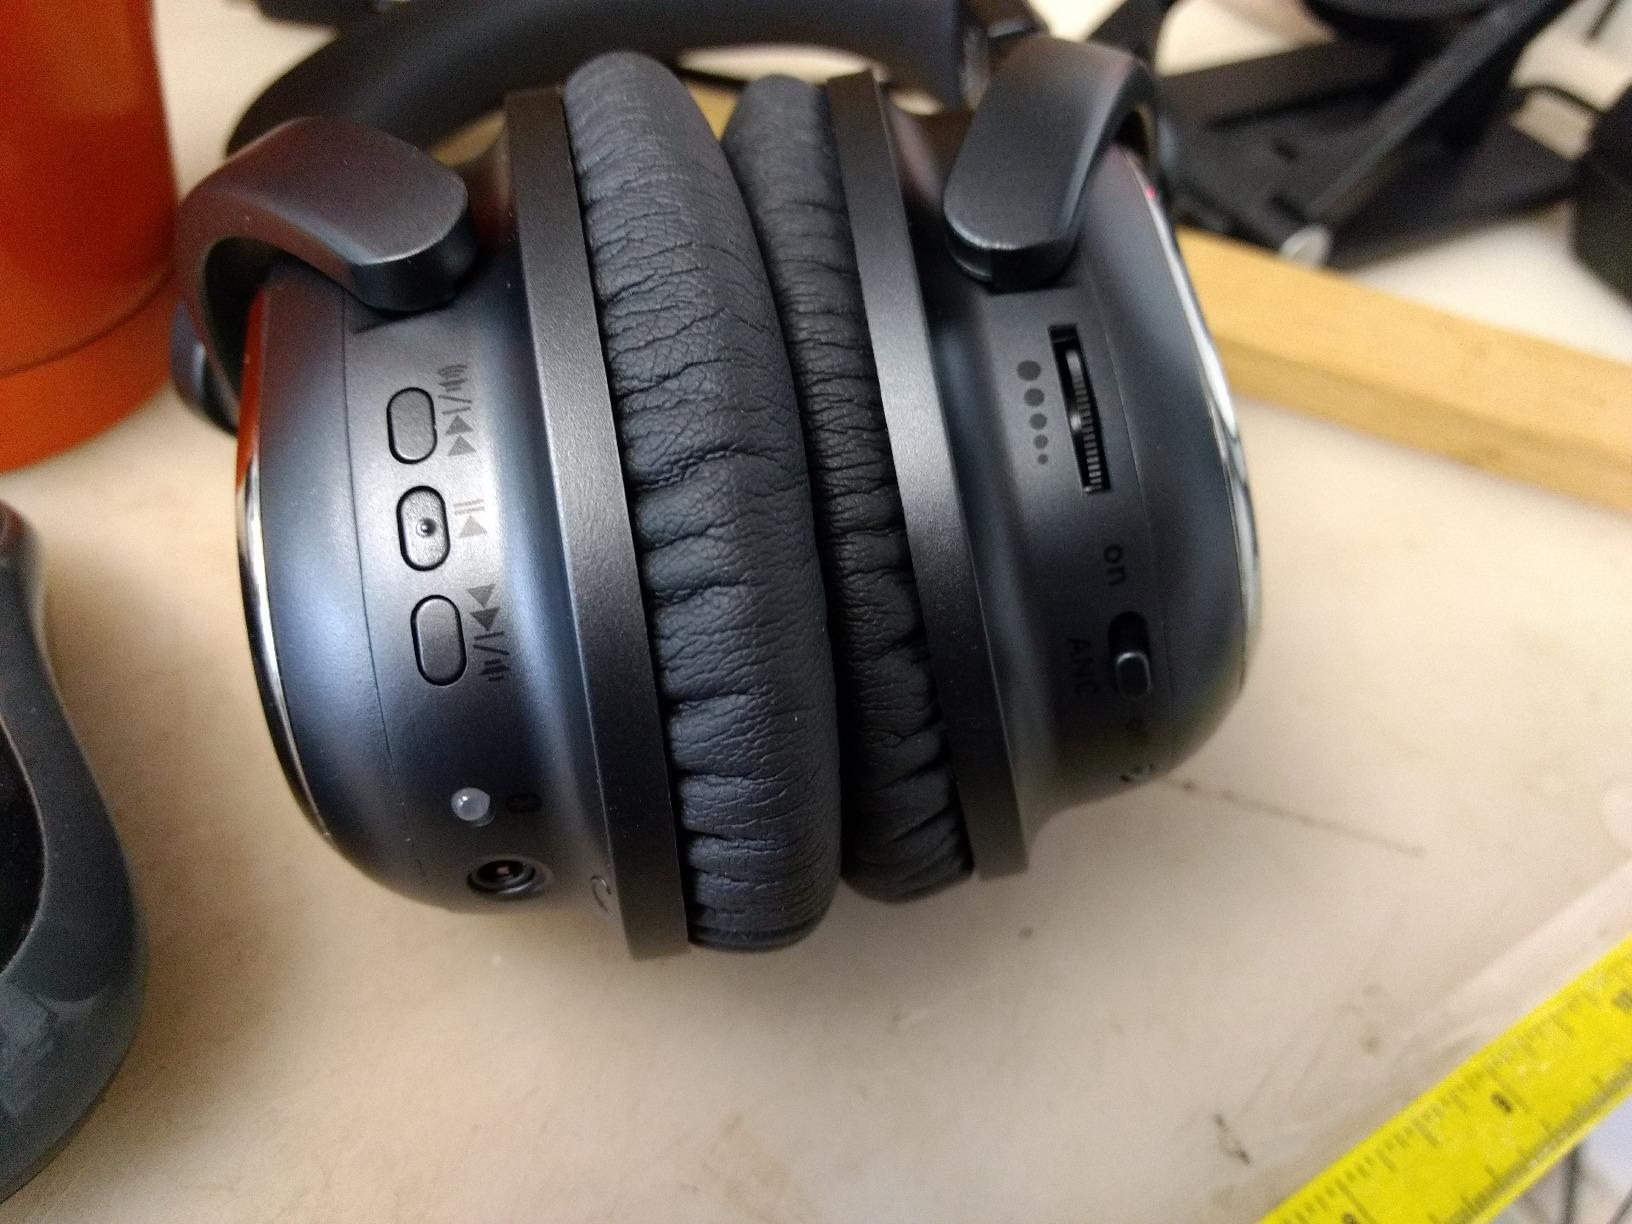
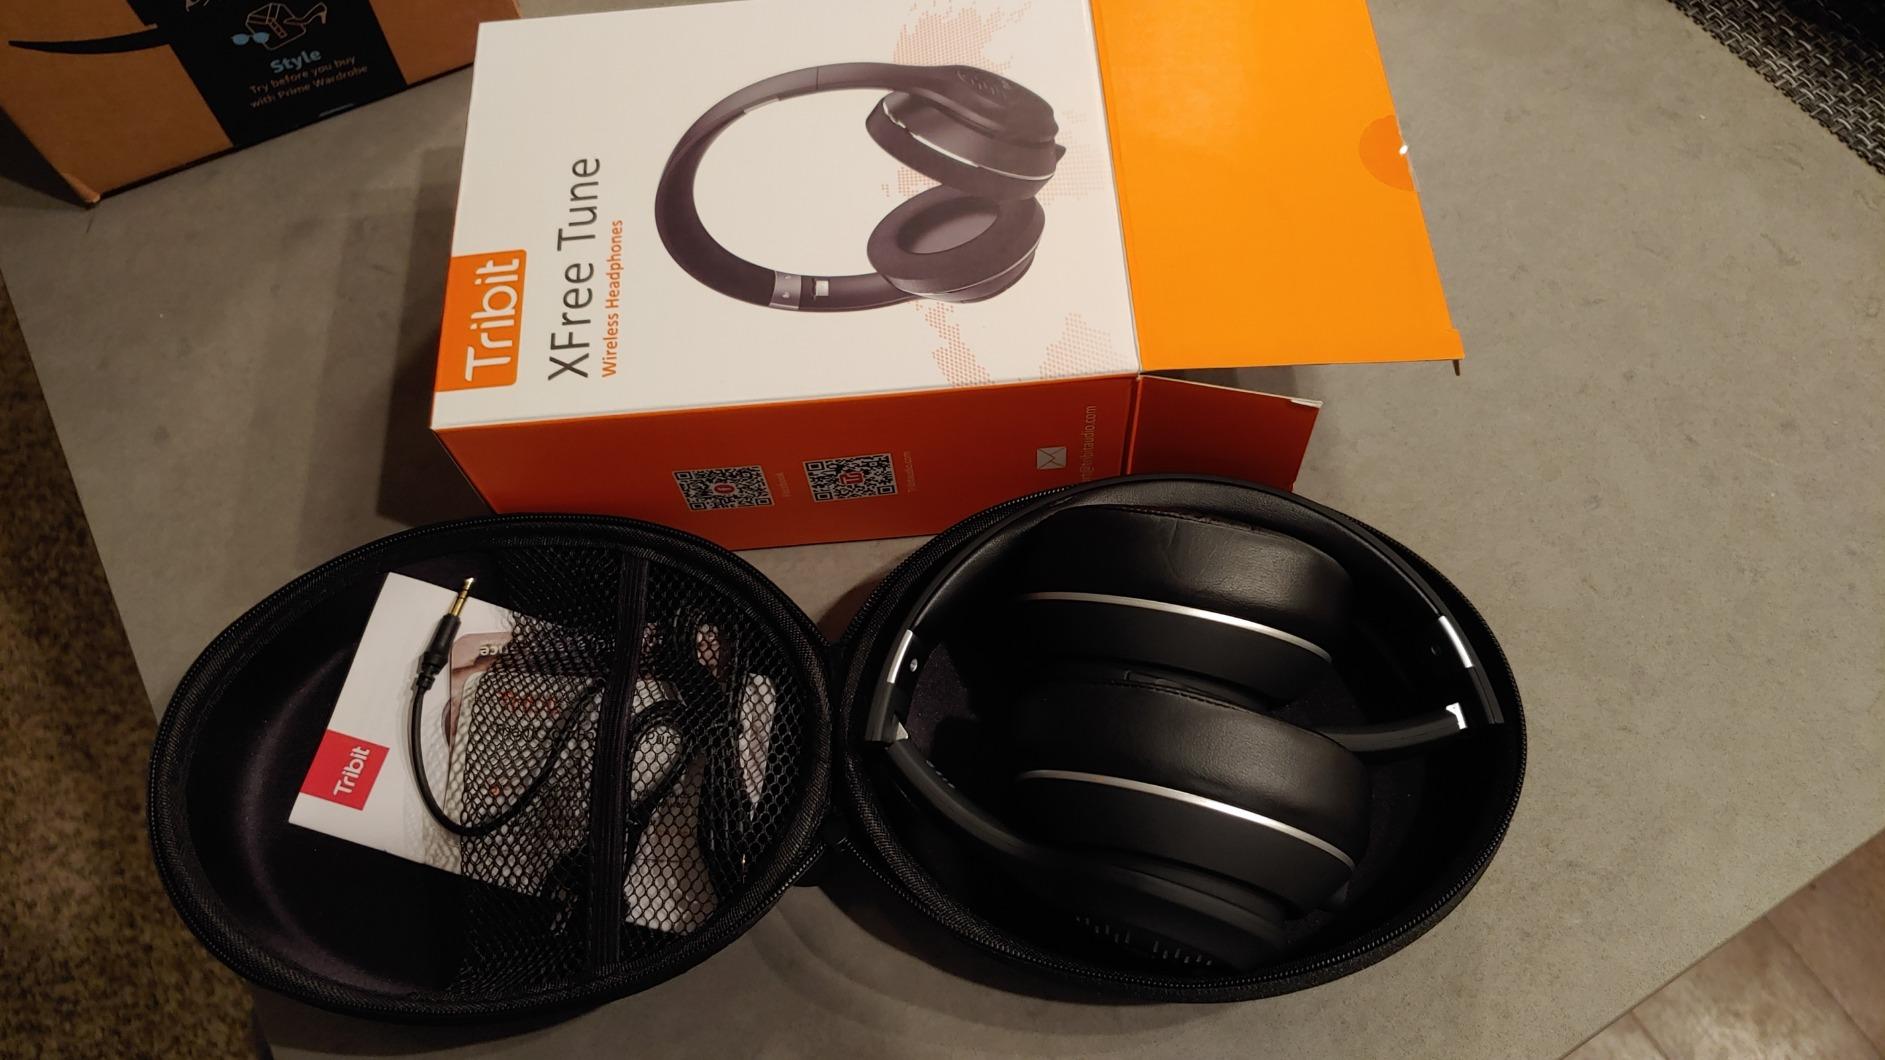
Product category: headphones
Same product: no